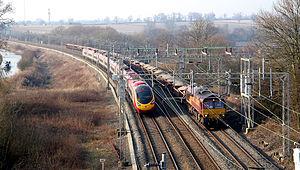
High Speed 2 est un projet de ligne à grande vitesse entre Londres et les Midlands, le nord de l'Angleterre et peut-être plus tard la ceinture centrale de l'Écosse. Le projet est en cours d'étude par High Speed Two Ltd., une société créée par le gouvernement britannique. La ligne se composerait d'un tronçon entre Londres et Birmingham, sans arrêt intermédiaire, à partir duquel la ligne bifurquera ensuite vers Manchester et Leeds, par la ligne des East Midlands.